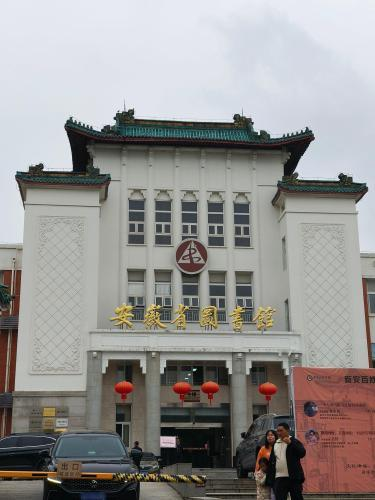
地标名称：安徽省图书馆
所在城市：合肥市·包河区